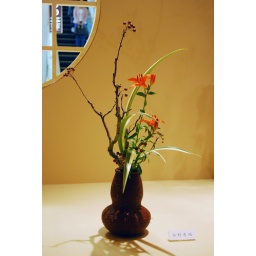
Ikebana Ohara in a cute gourd shaped bamboo basket